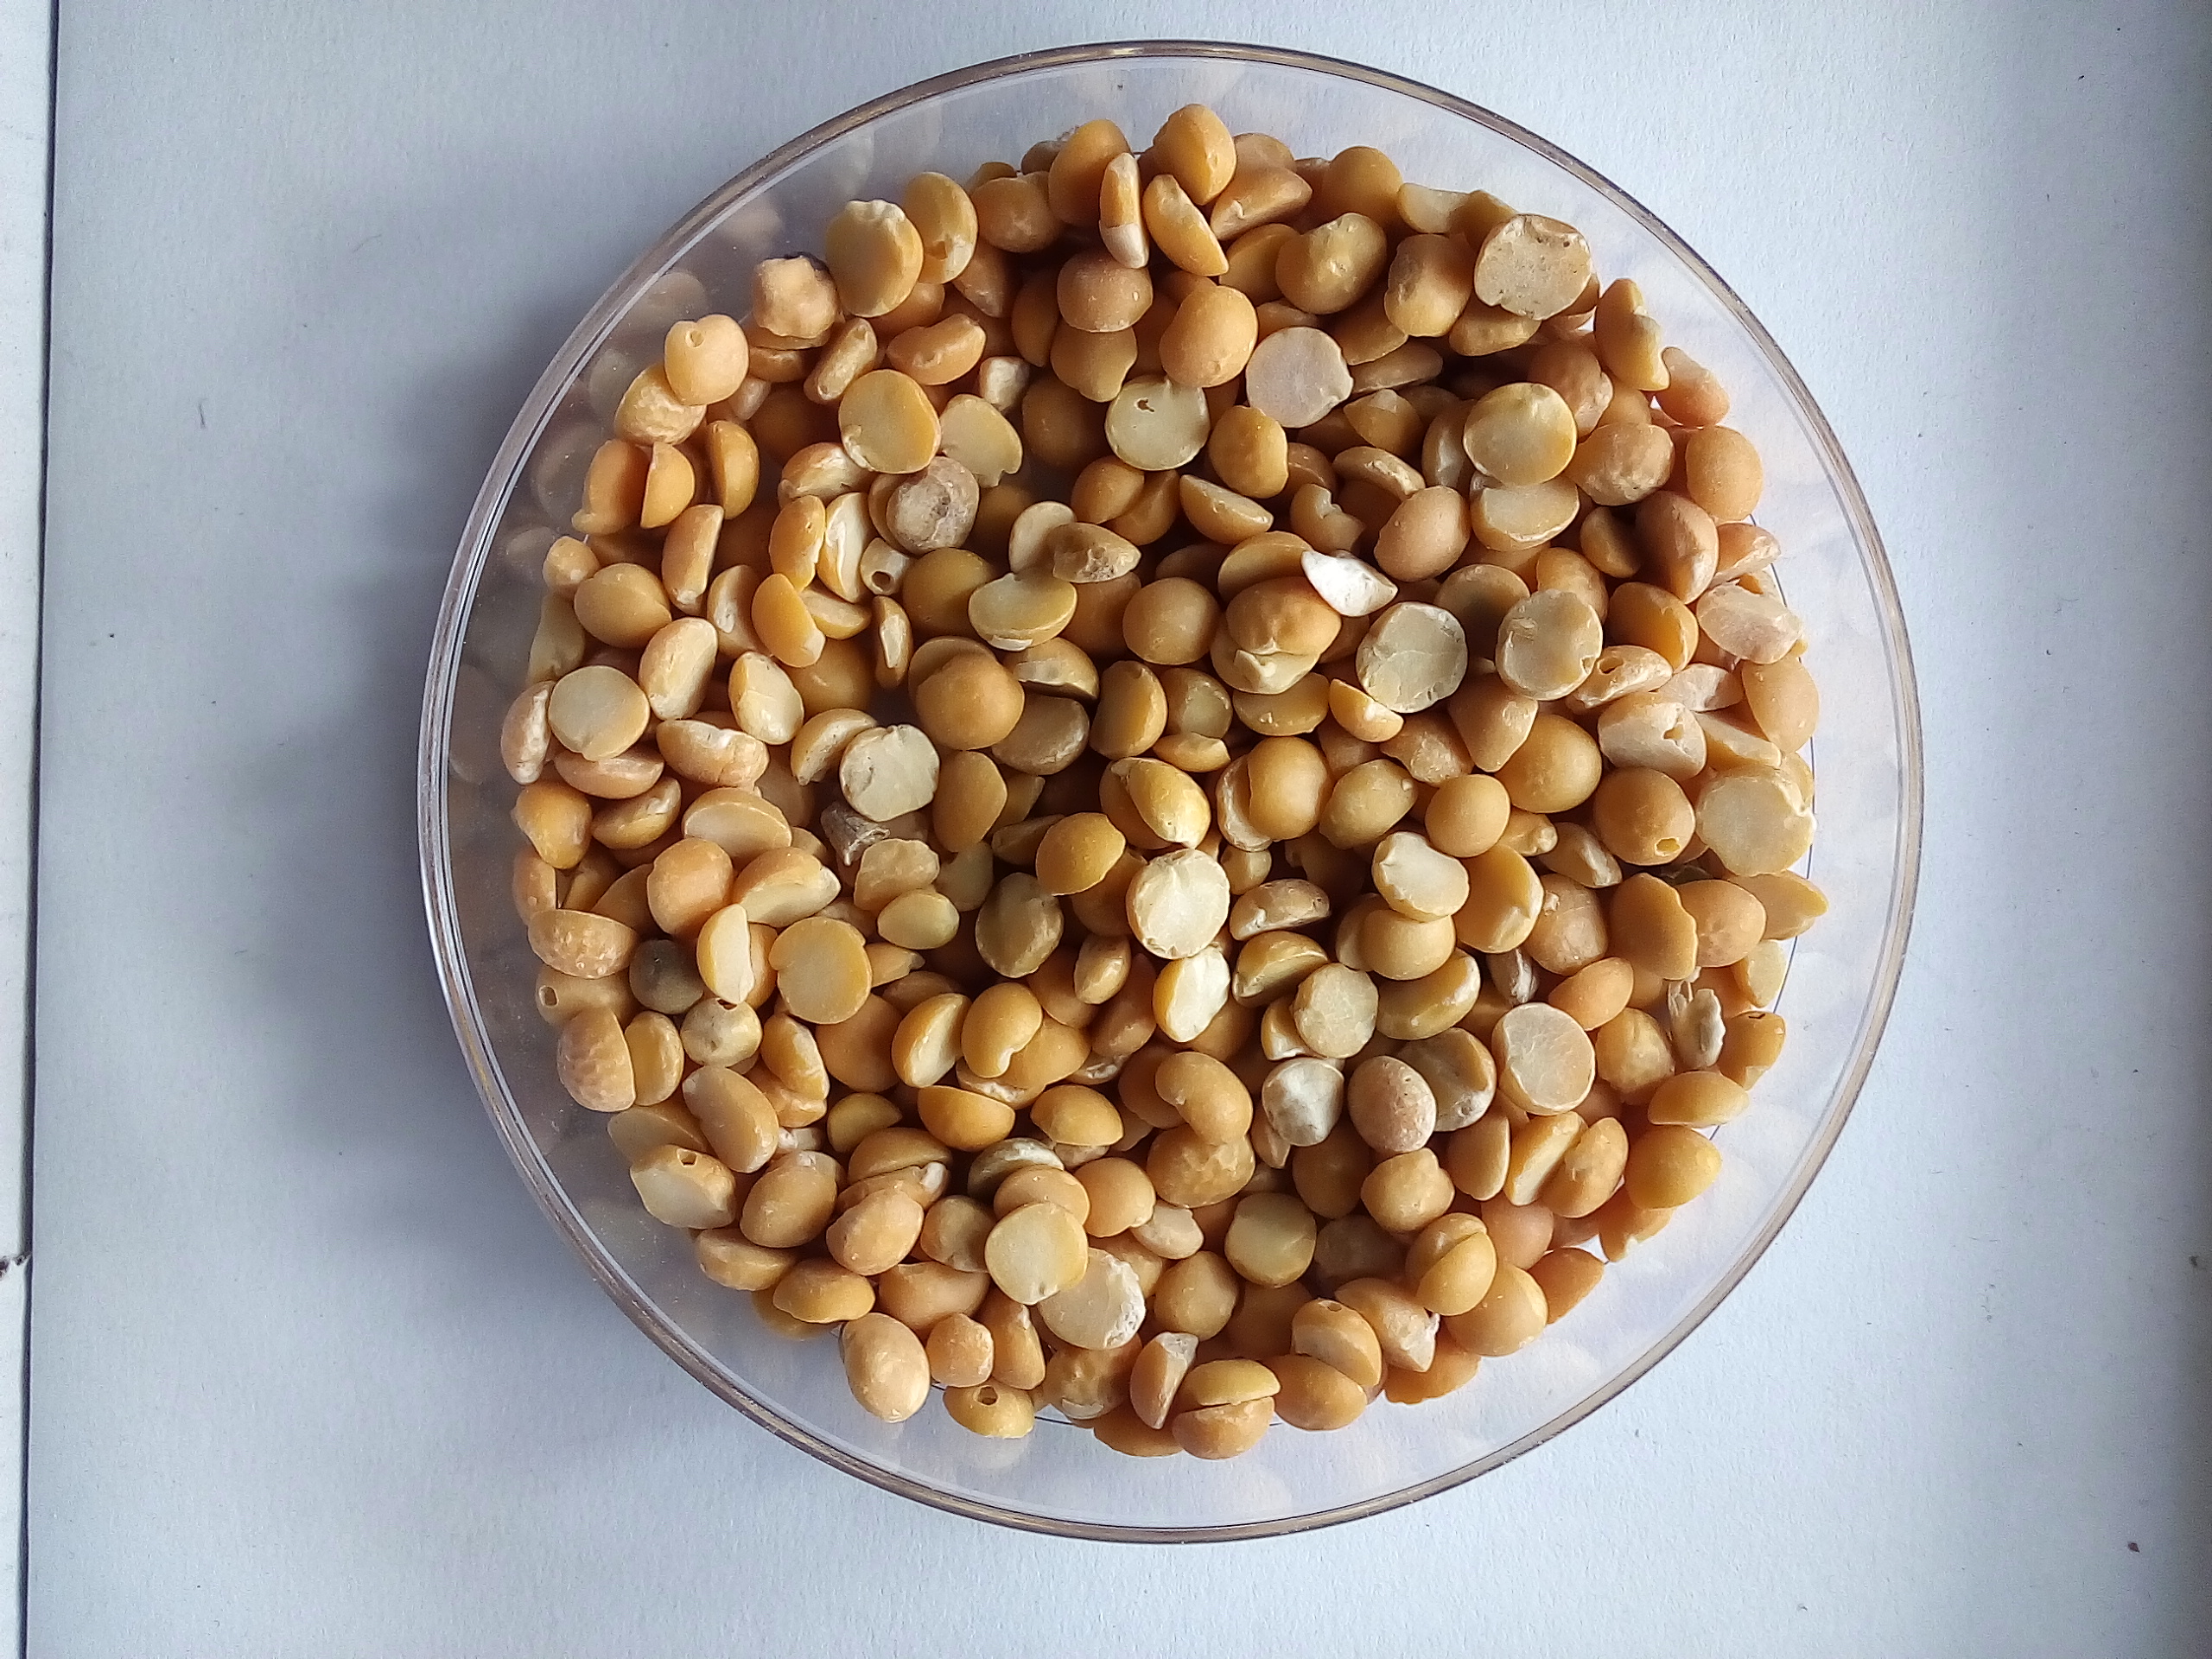
Rice seed variety: Unknown